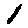
Label: 1